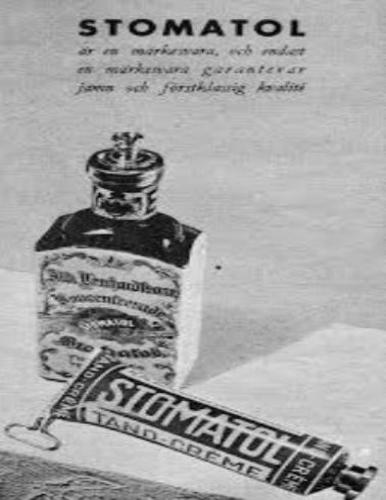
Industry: Necessities